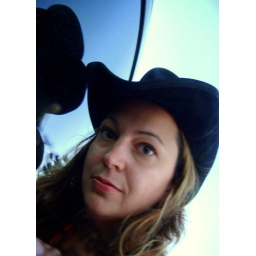
doing makeup in the car mirror :)